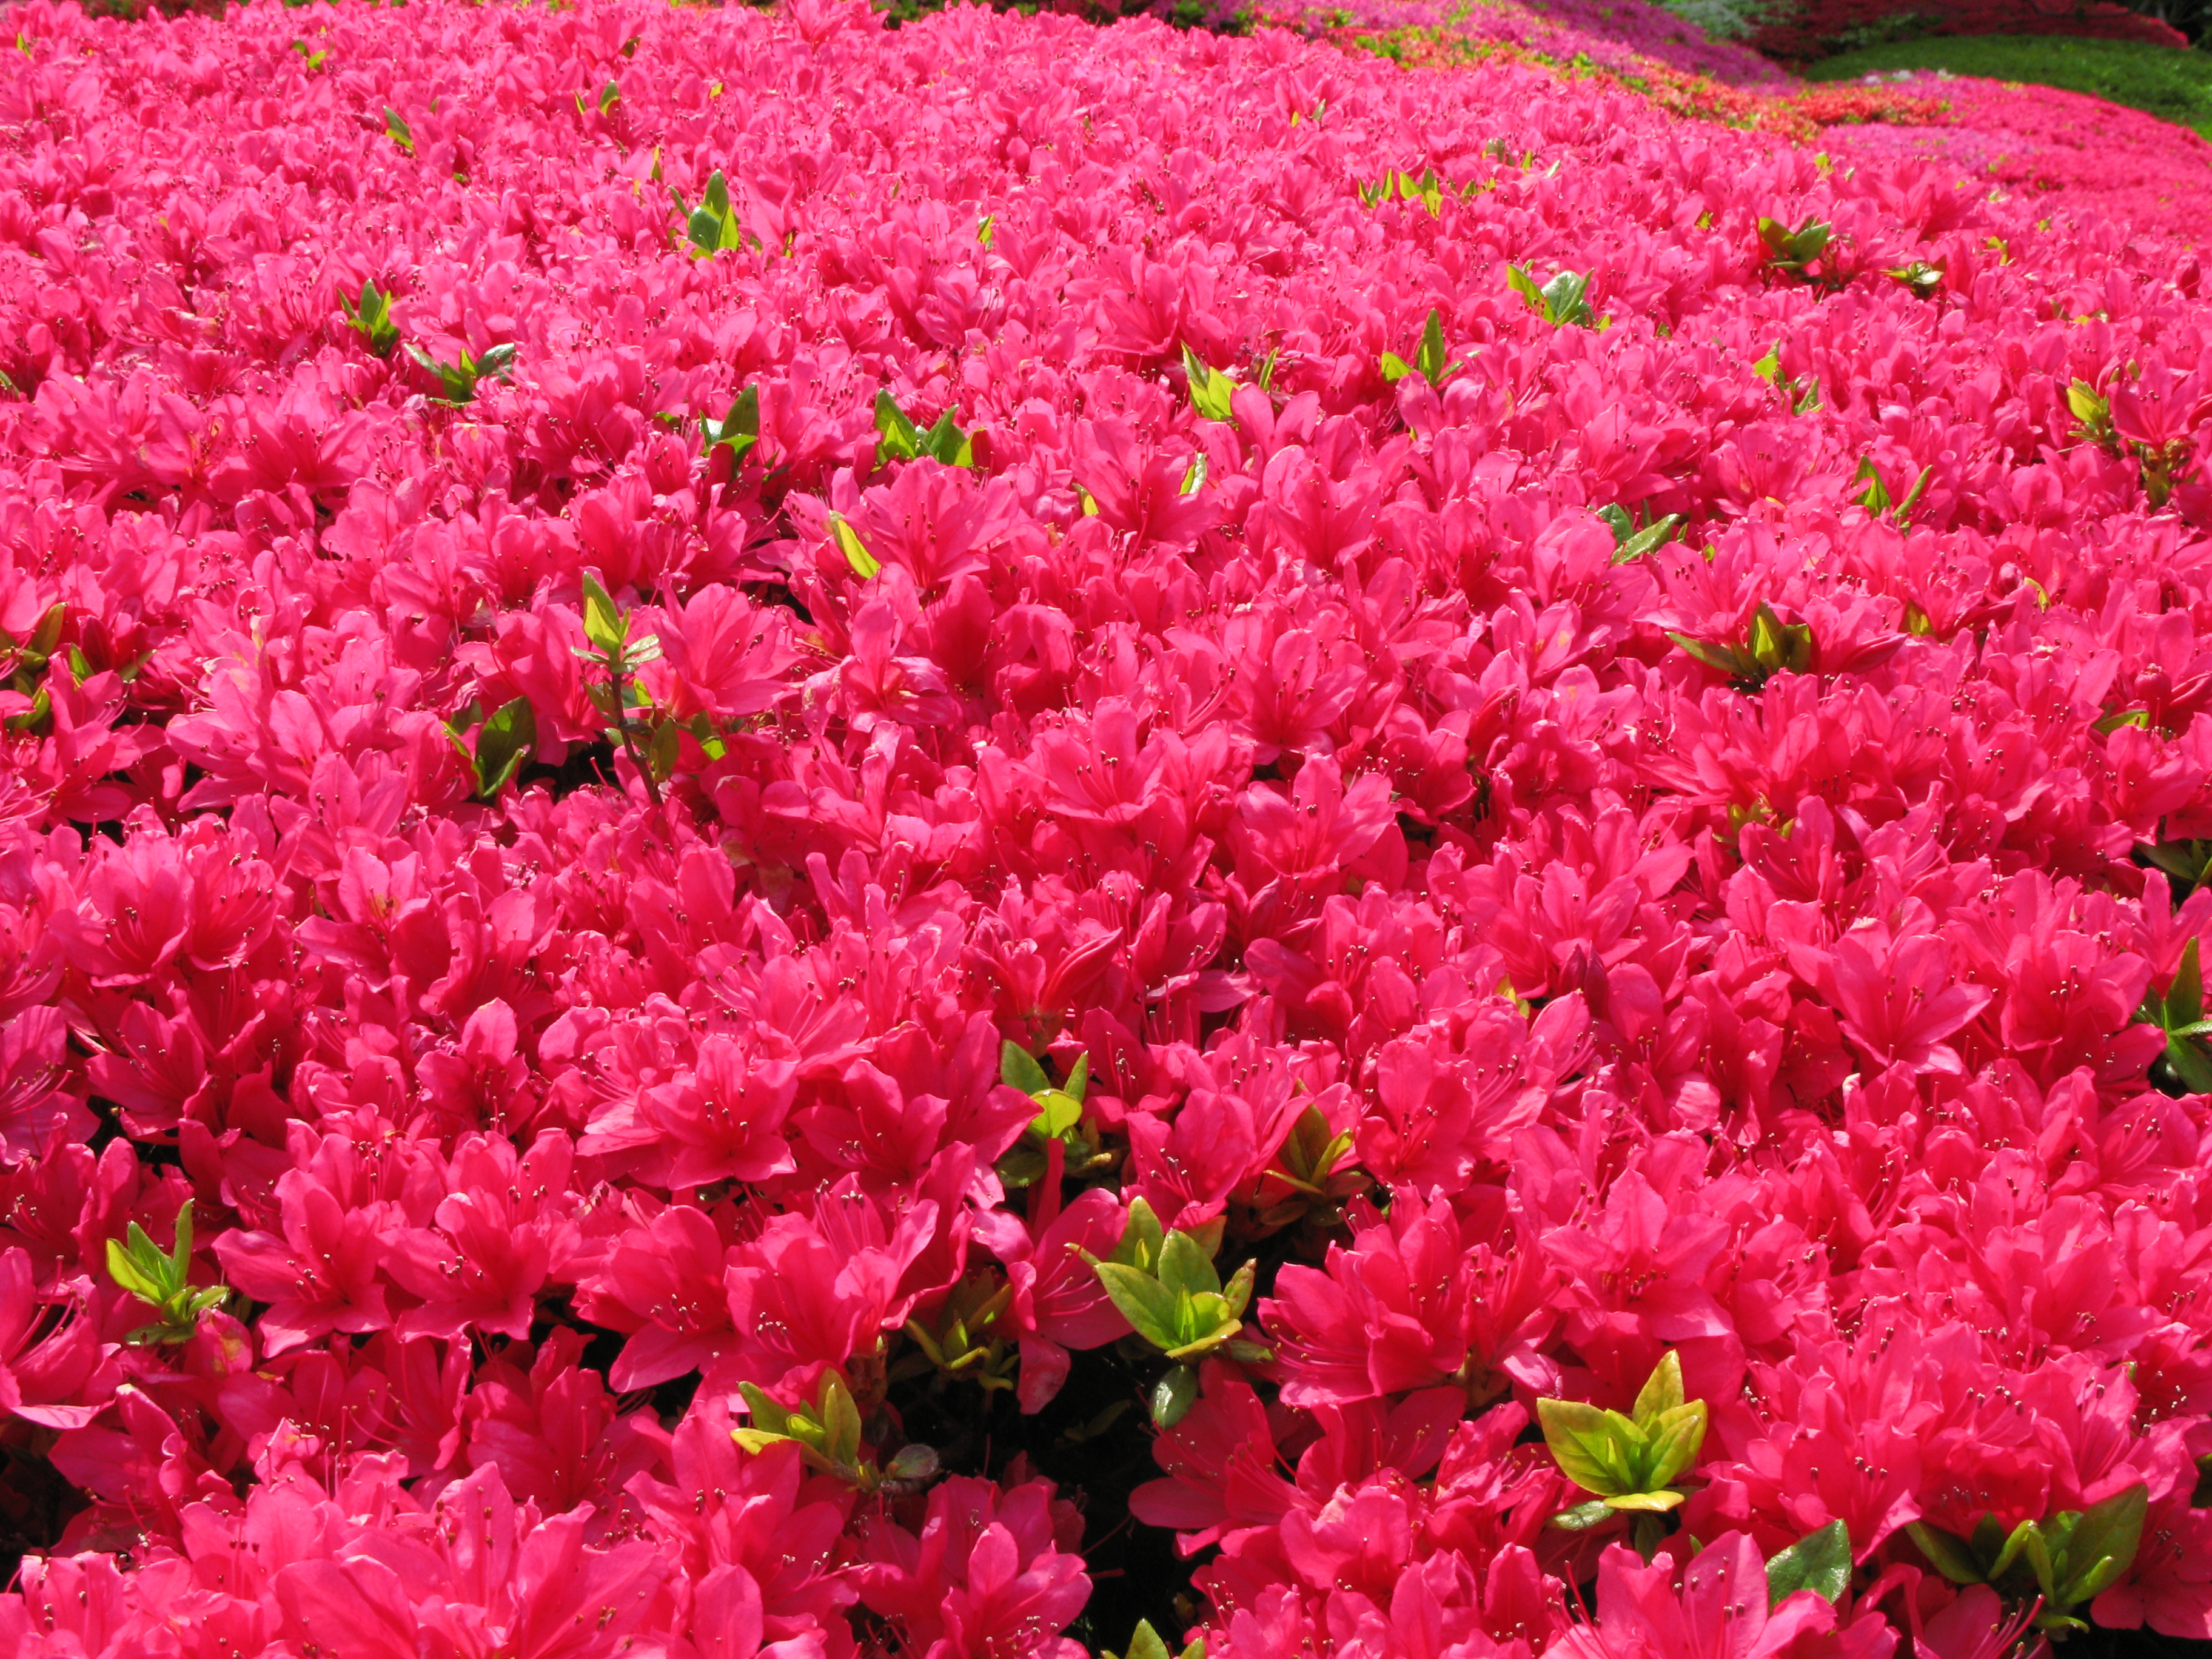
plant, flower, petal, pattern, red, pink, background, shrub, rhododendron, wallpaper, hires, hi, res, resolution, azalea, g7, flowering plant, annual plant, woody plant, land plant